List of Billboard number-one country songs of 1957

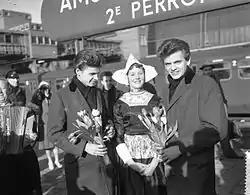
Two young men wearing long coats, holding bunches of flowers, standing either side of a woman in traditional Dutch clothing

In 1957, "Billboard" magazine published three charts covering the best-performing country music songs in the United States: Most Played C&W in Juke Boxes, which had appeared in "Billboard" since 1944, C&W Best Sellers in Stores, which had debuted in 1948, and Most Played C&W by Jockeys, which had launched in 1949. The "C&W" used in the titles of the charts was an abbreviation for "country and western", a term which "Billboard" had adopted for the genre in 1949, replacing the earlier "folk music". The Juke Box chart was published for the final time in the issue of "Billboard" dated June 17, 1957. The other two listings merged in 1958 to form a combined chart, which since 2005 has been published as Hot Country Songs.